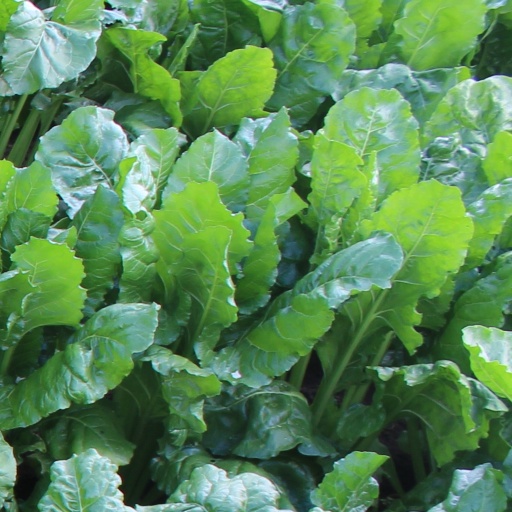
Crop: sugar beet